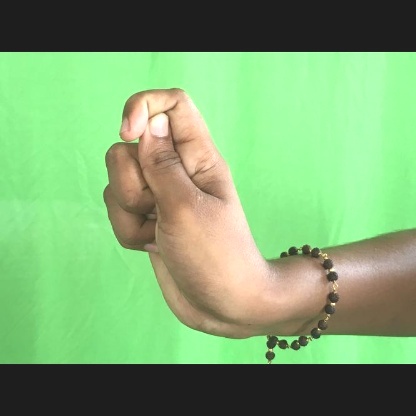
Mudra: Kapith